Riverfront Park (Spokane, Washington)

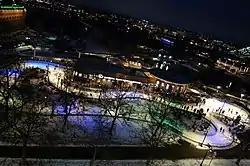
The Numerica Skate Ribbon and SkyRide in December 2021.

The Spokane River and Spokane Falls are the main natural attraction of Riverfront Park and are visible from many areas of the park. Along the river's calm south channel, many of the walking paths and lawns go right up to the river's edge, allowing park-goers to get close to the water. People have been known to stick their feet in the water and fish in the south channel from time to time. Access and visibility to the river's north channel, which is home to the falls, is generally more limited due to the faster and rougher water and river gorge that is created by the falls. However, many official viewing points exist, most notably two pedestrian suspension bridges at the west end of that provide up-close viewing of the falls.